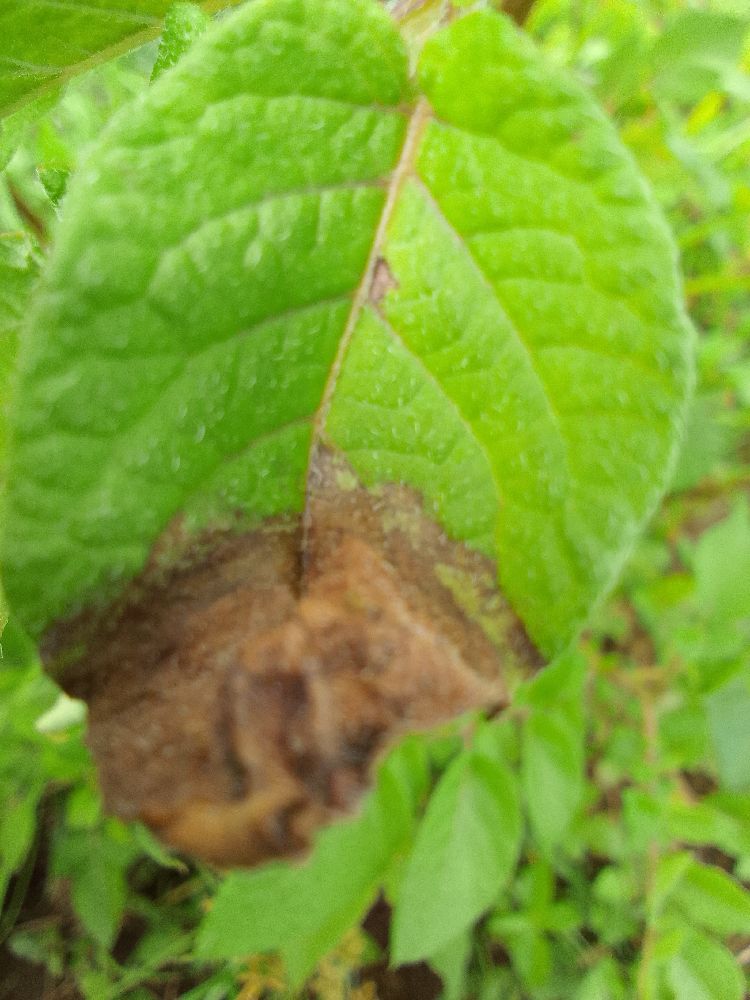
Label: Late blight